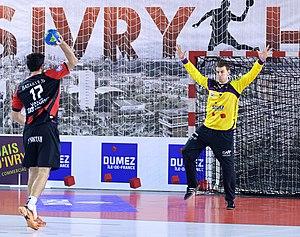
Rencontre de LNH entre l'US Ivry et le HBC Nantes. A Ivry, le 18 novembre 2015.
Matías Schulz, né le 12 février 1982 à Buenos Aires, est un joueur de handball argentin évoluant au poste de gardien de but.